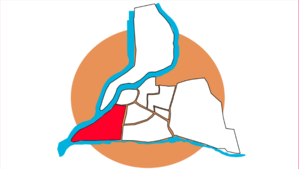
Emplacement du Quartier Ouest sur la carte d'Avignon.
Le quartier Ouest est l'un des 9 quartiers d'Avignon en région Provence-Alpes-Côte d'Azur.
La ville d'Avignon est divisée en neuf quartiers administratifs.